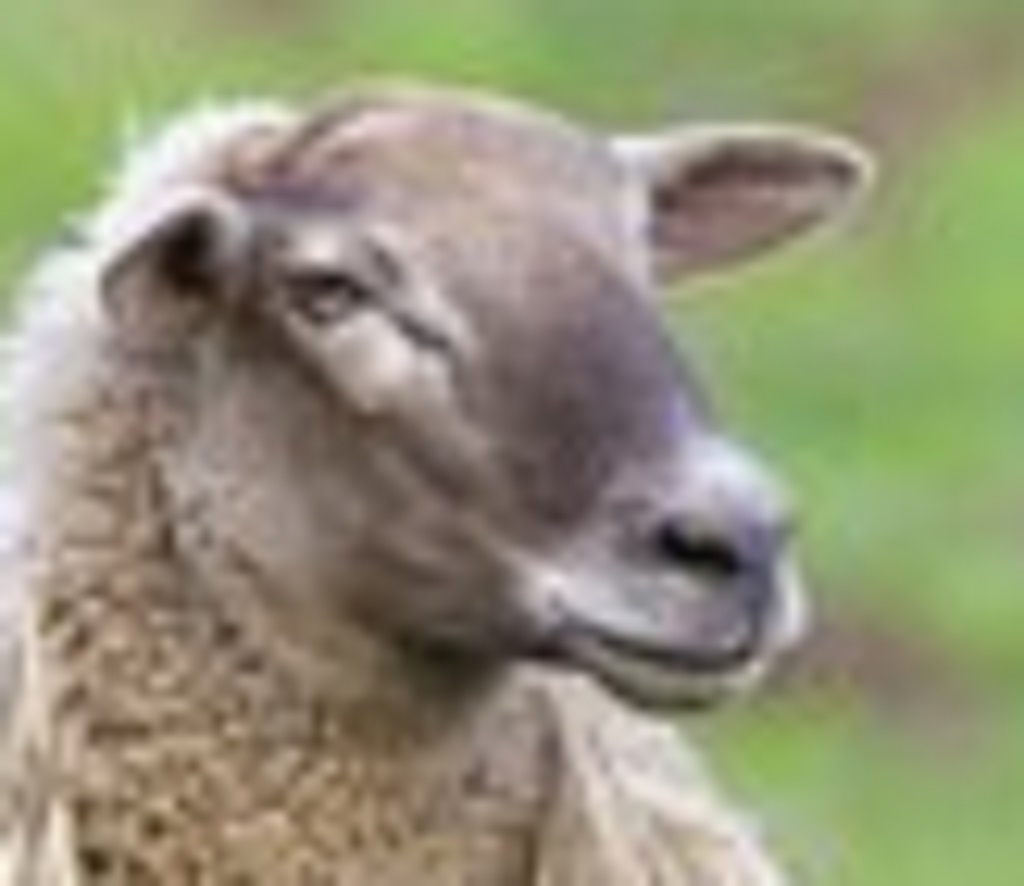
Label: no pain